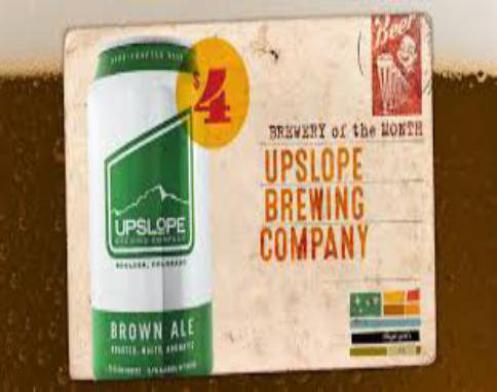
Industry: Food